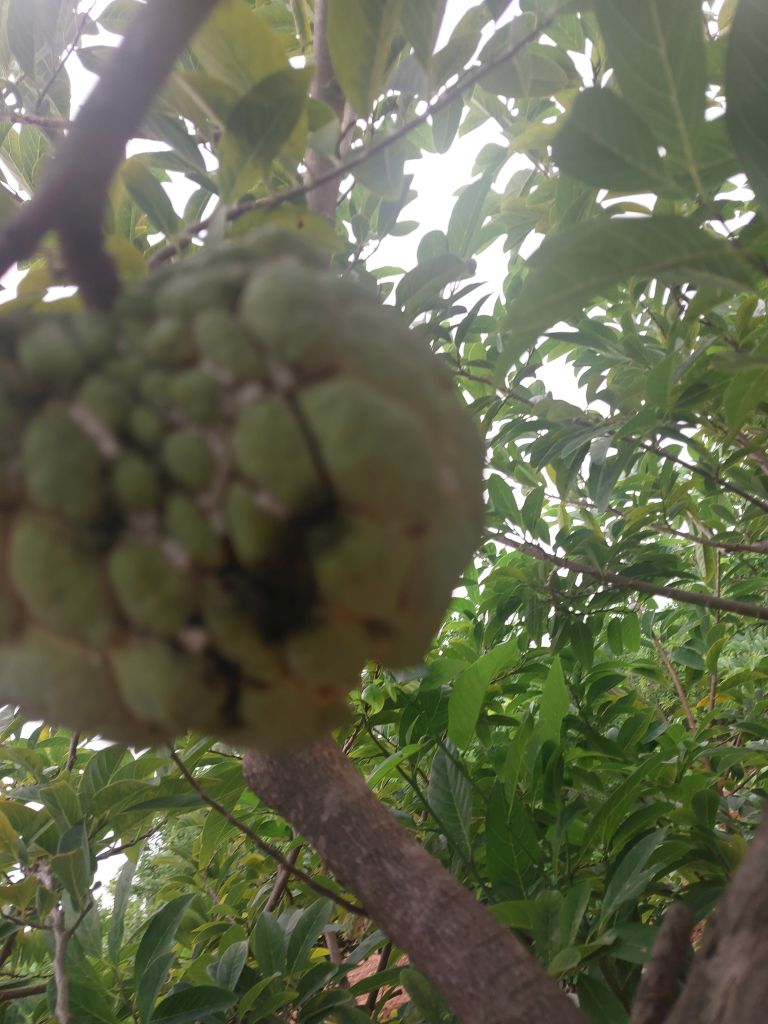
Disease label: Athracnose